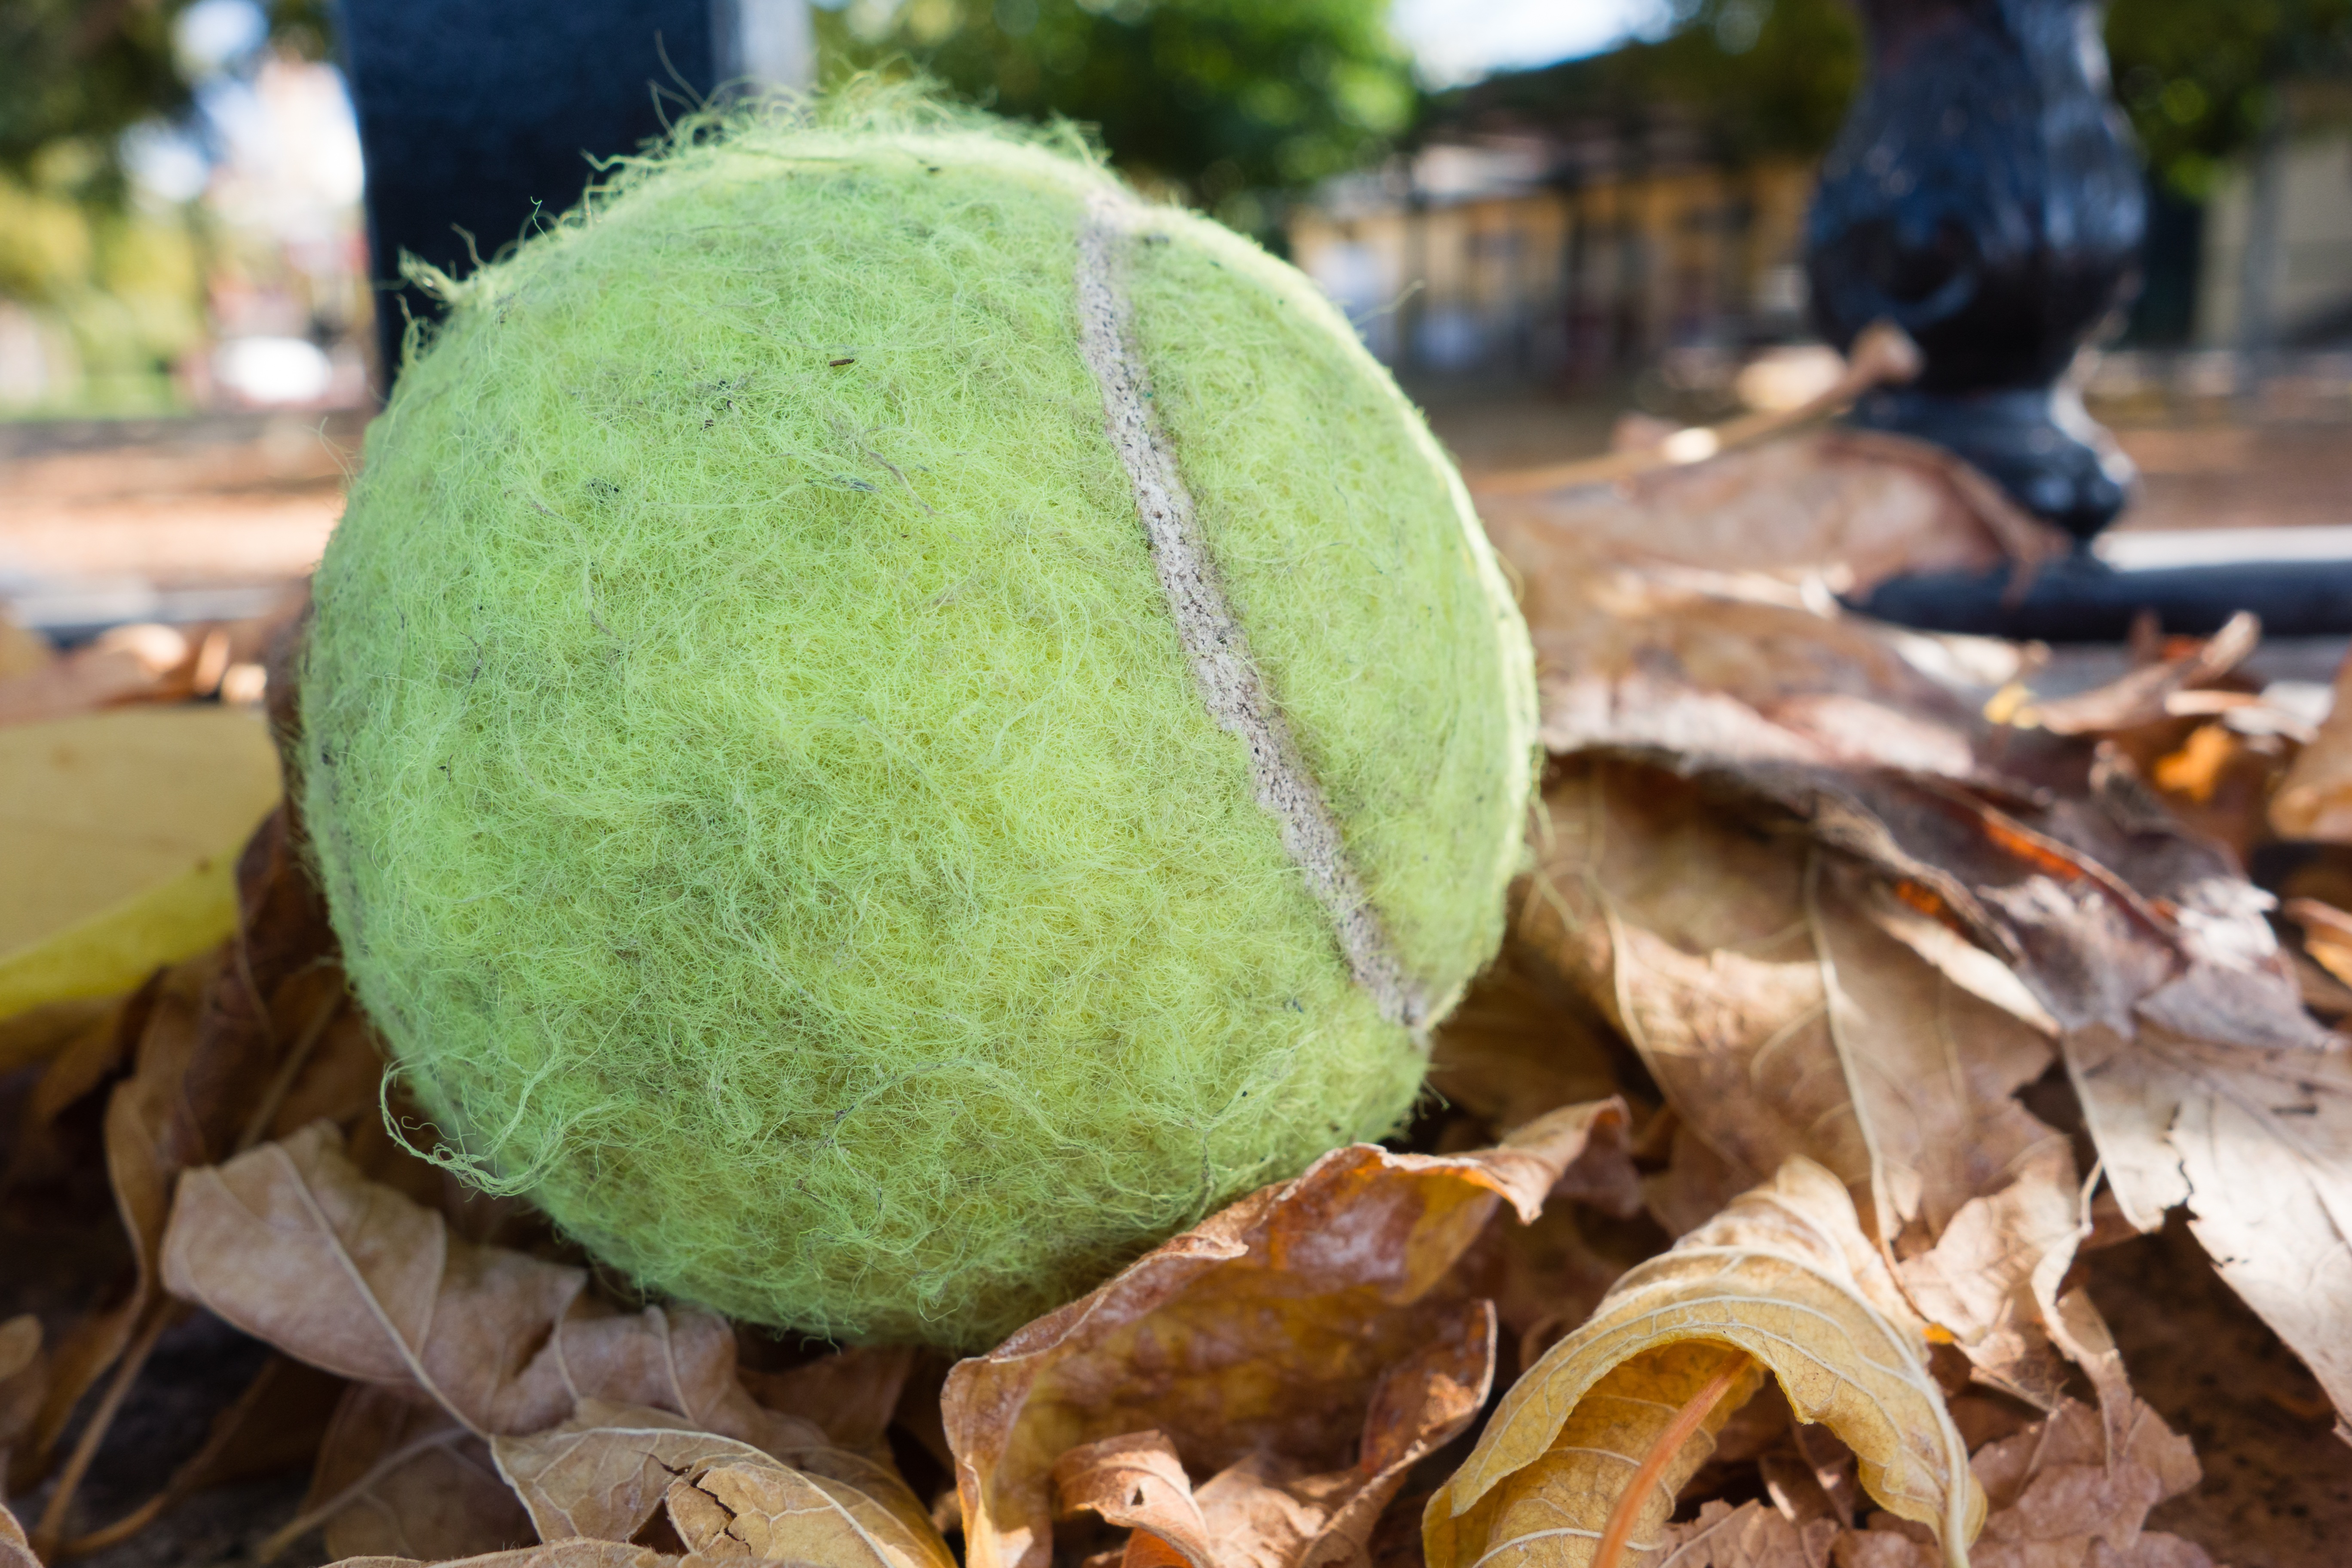
tree, plant, fruit, leaf, flower, food, produce, autumn, botany, flora, gourd, coconut, tennis, ball, flowering plant, tennis ball, land plant